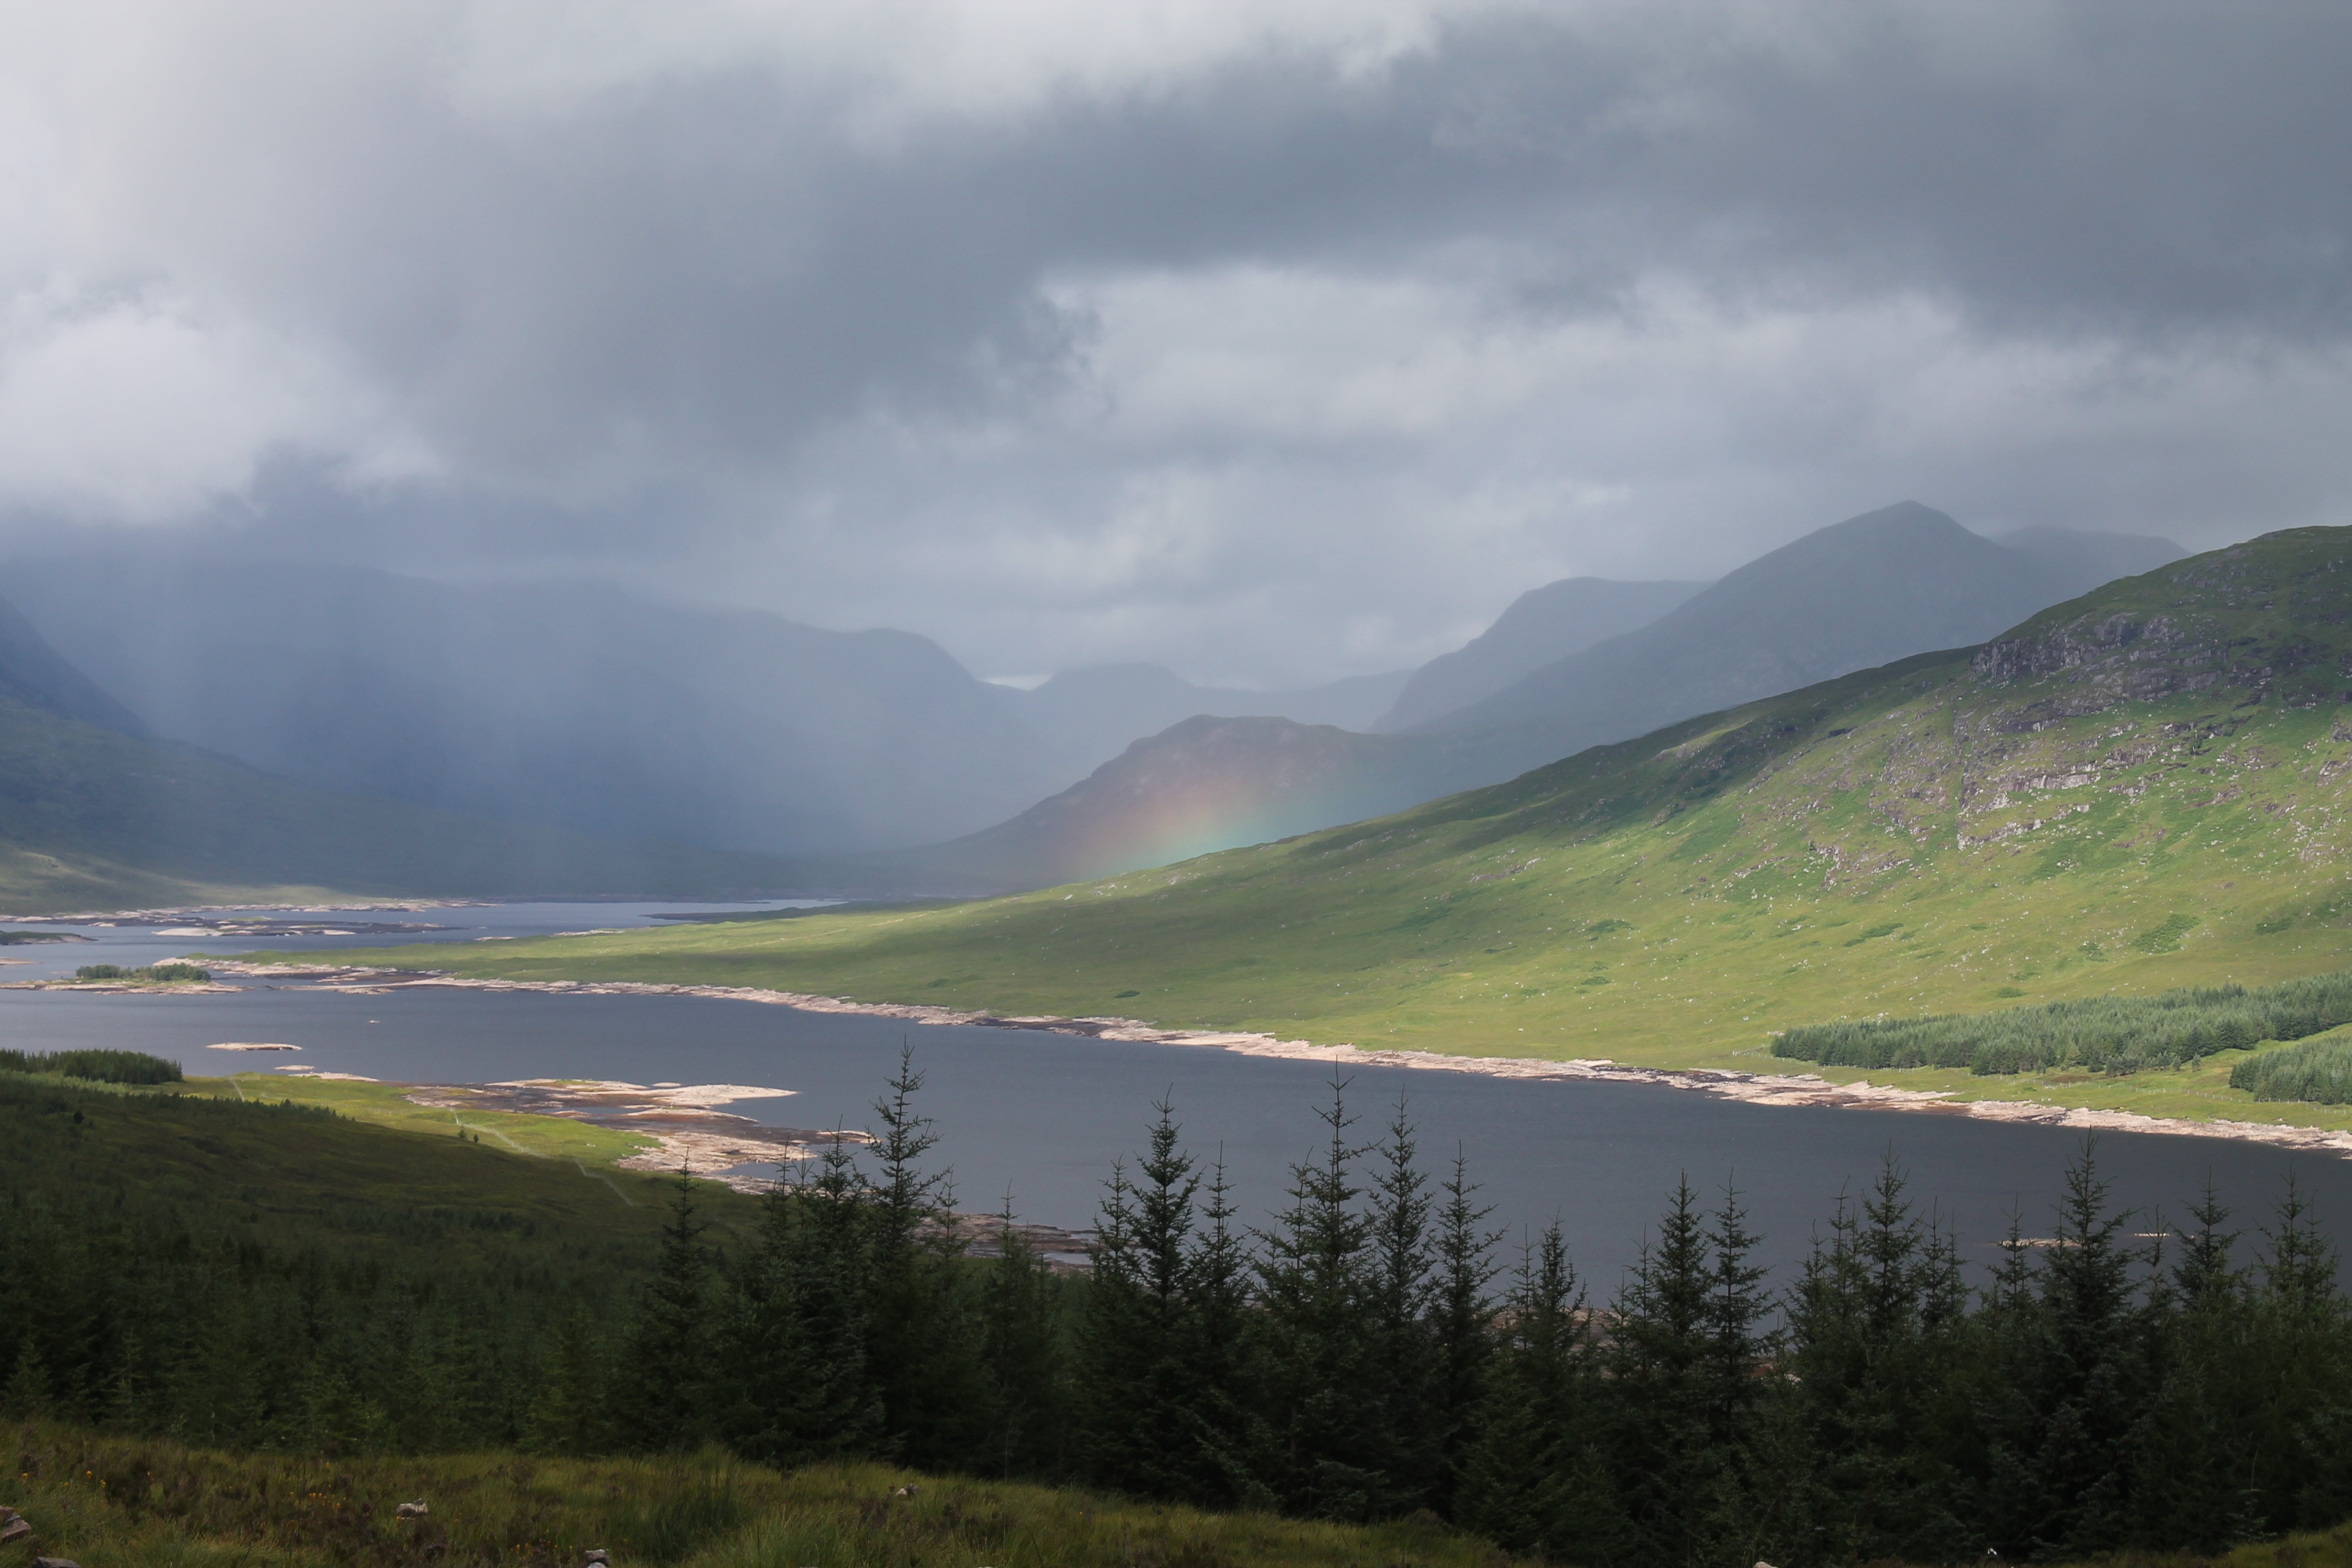
landscape, nature, wilderness, mountain, cloud, mist, morning, hill, lake, valley, mountain range, reflection, fjord, reservoir, highland, ridge, body of water, clouds, mountains, alps, plateau, scotland, fell, loch, landform, mountain pass, geographical feature, atmospheric phenomenon, mountainous landforms